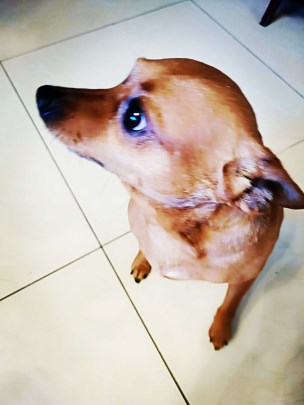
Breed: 561-n000127-miniature_pinscher